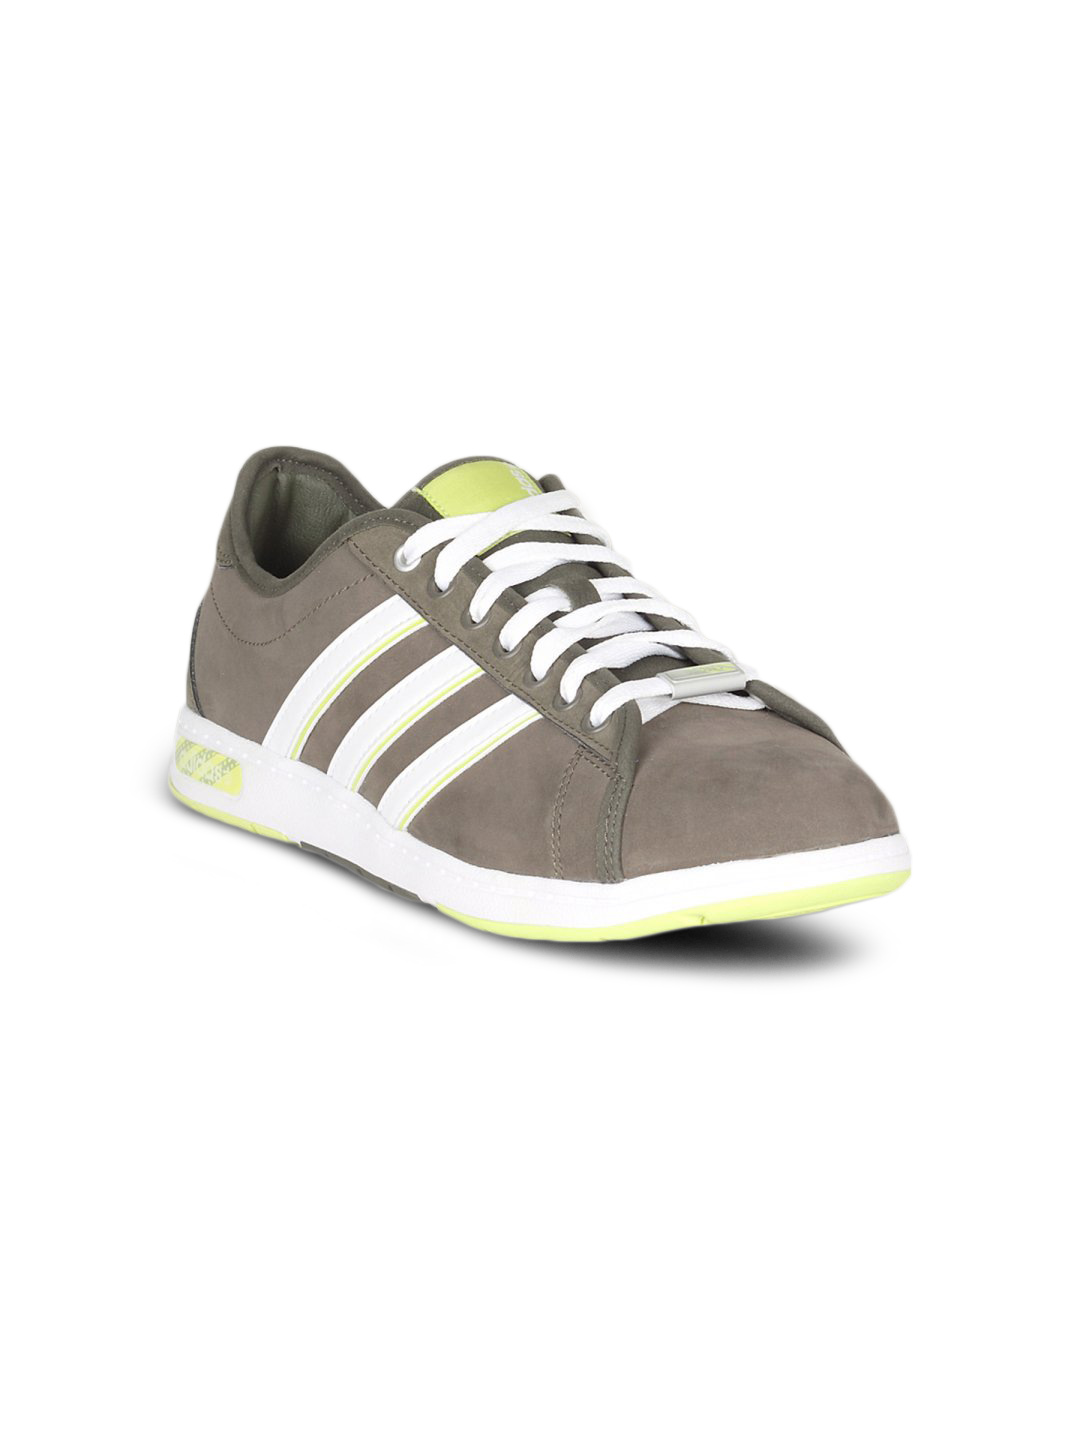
ADIDAS Men's Derby Fresh Green Shoe
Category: Footwear / Shoes / Casual Shoes
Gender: Men
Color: Green
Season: Summer 2011
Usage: Casual